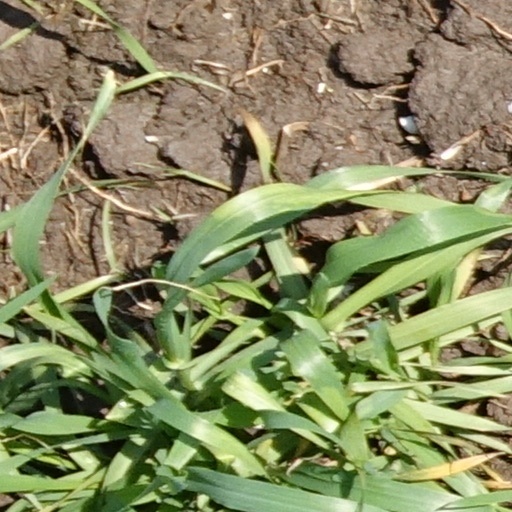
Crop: wheat